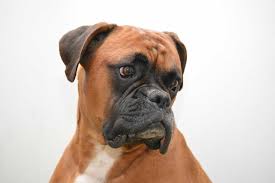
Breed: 225-n000082-boxer